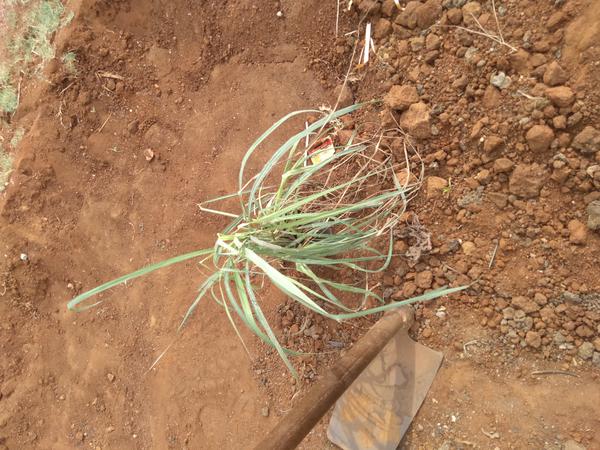
Plant: Lemon_grass